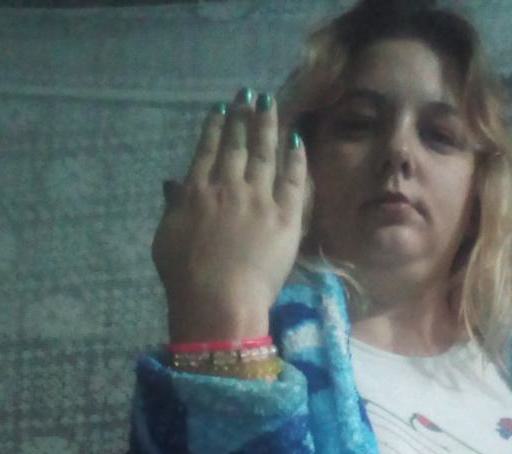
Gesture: stop_inverted